Orthodox Churches of Rostov-on-Don

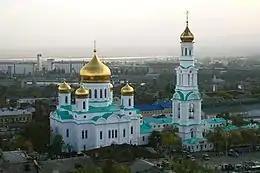
Кафедральный собор в Ростове

Cathedral of the Nativity of the Blessed Virgin Mary ("Russian: Собор Рождества Пресвятой Богородицы (Ростов-на-Дону)") ― a cathedral of the Diocese of Rostov and Novocherkassk.